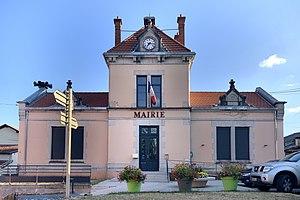
Mairie de Chazey-sur-Ain.
Chazey-sur-Ain est une commune française située dans le département de l'Ain, en région Auvergne-Rhône-Alpes. La commune accueille le siège de la communauté de communes de la plaine de l'Ain.